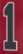
Number: 1